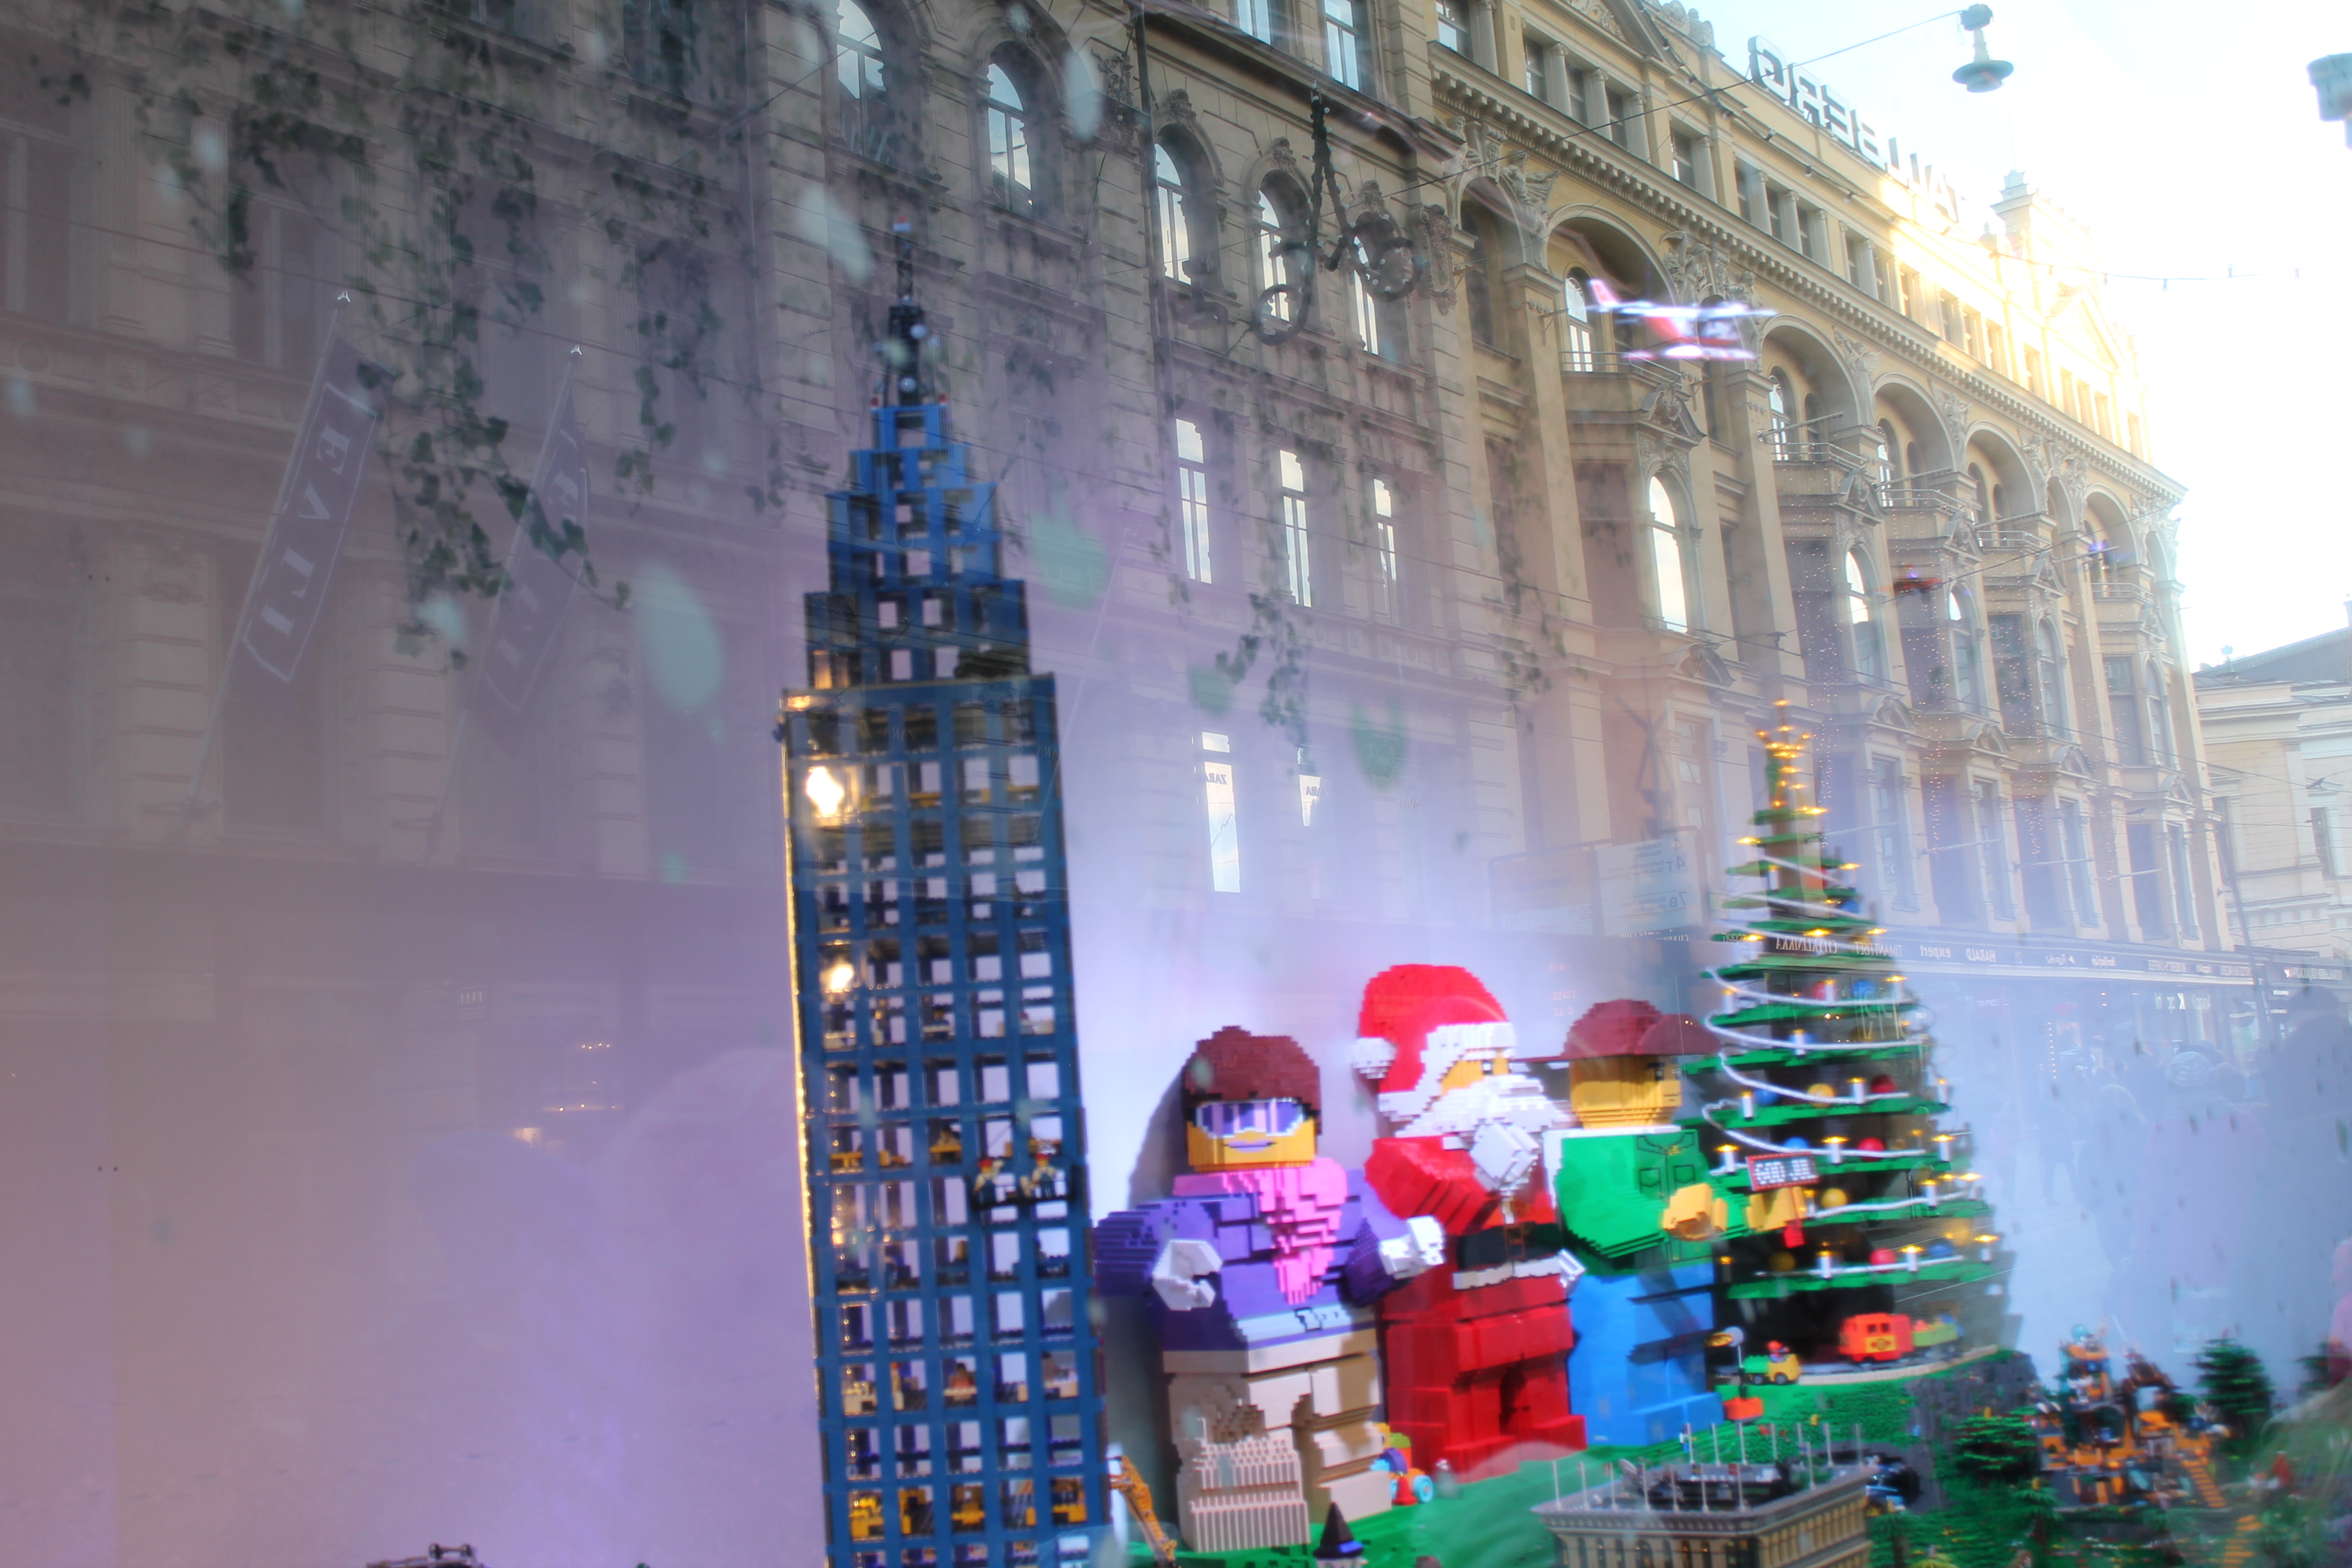
snow, cold, winter, architecture, window, skyscraper, cityscape, green, reflection, red, shopping, christmas, fun, happy, bright, toys, colours, lego, helsinki, metropolis